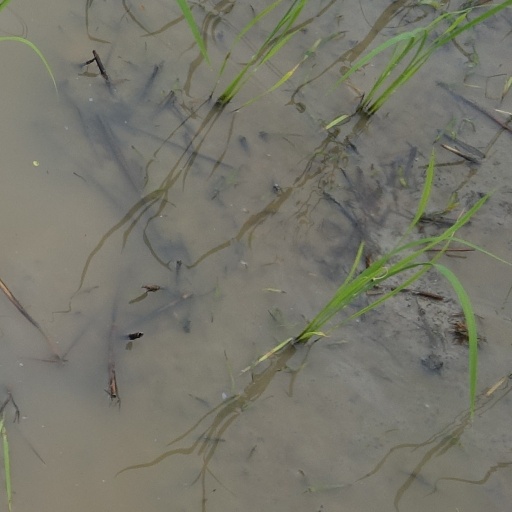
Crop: rice